Temple of Apollo (Delphi)

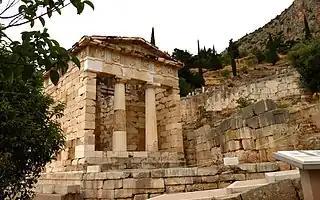
Treasury of Athens situated along the Sacred Way leading to the Temple of Apollo at Delphi.

The priestesses of Apollo, known as the Pythia, served as the oracle for the Temple of Apollo at Delphi. Greeks and non-Greeks alike would go to the Temple of Apollo at Delphi from across the Mediterranean and beyond to consult the Pythia on a variety of different topics, ranging from the state level like the establishment of new colonies to the personal level like marriage, children, and health. The Pythia was typically regarded as the foremost oracle within the Greek world, with Herodotus making emphasis on this claim when recounting the story of the Lydian king Croesus. However, prophecies throughout Greek history and mythology were notably vague, and misinterpretation of prophesies would remain a major theme across historical accounts, literature, and myth. Famous examples of these' misunderstandings include Croesus incorrectly assuming he would win and defeat the Achaemenid Empire when told that a great empire will fall if he went to war with the Persians and Oedipus incorrectly assuming the prophecy from Pythia was about his adopted parents from Corinth in Oedipus Rex.